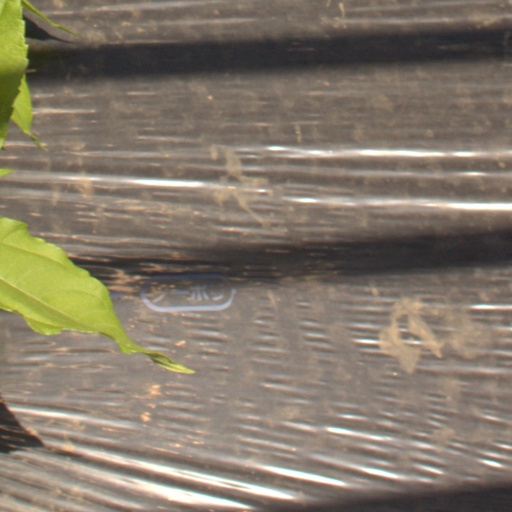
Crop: Jerusalem artichoke